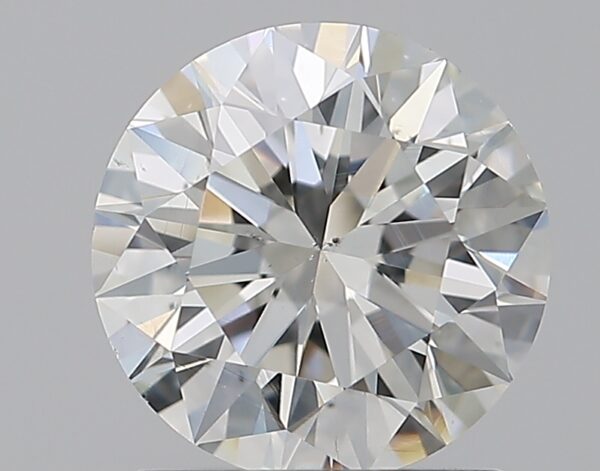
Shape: round
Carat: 1.51
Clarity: VS2
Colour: I
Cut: EX
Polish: EX
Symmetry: EX
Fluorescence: N
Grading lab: GIA
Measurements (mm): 7.3 x 7.33 x 4.55